The Marrying Man

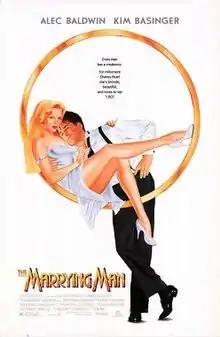
Theatrical release poster

The Marrying Man (known as Too Hot to Handle in the United Kingdom, Australia, and the Philippines) is a 1991 American romantic comedy film, directed by Jerry Rees, written by Neil Simon, and starring Alec Baldwin and Kim Basinger.